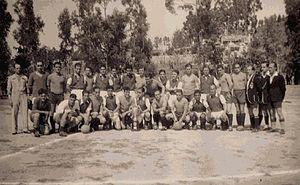
Le Sporting Clube de Braga est un club de football portugais situé dans la ville de Braga et fondé en 1921. L'équipe première joue ses matchs au stade municipal de Braga, construit à l'occasion de l'Euro 2004. Le club évolue pour la saison 2016-2017 en Liga Sagres.